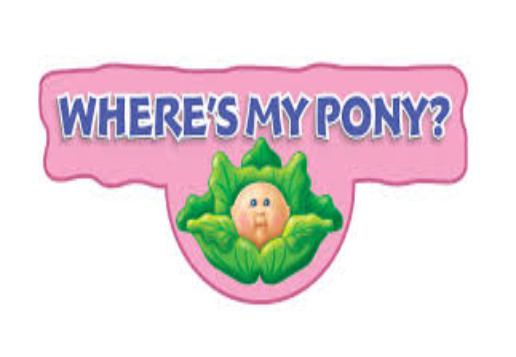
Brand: Cabbage Patch Kids
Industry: Leisure